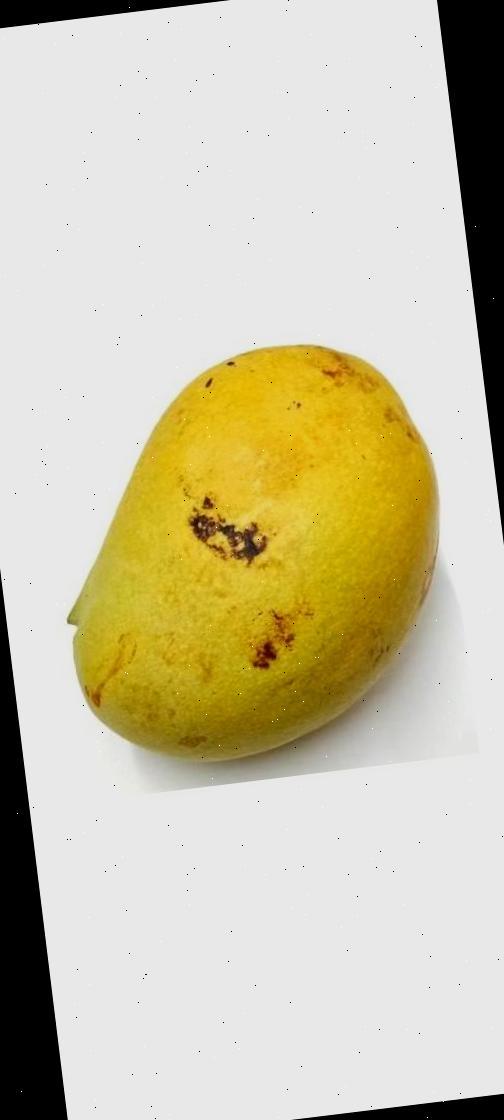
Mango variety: Bari-11